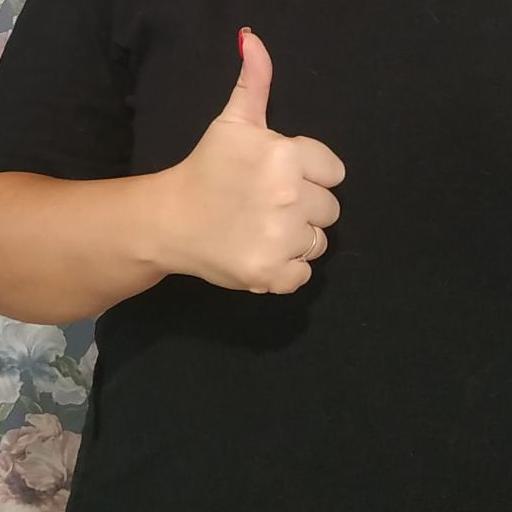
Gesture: like